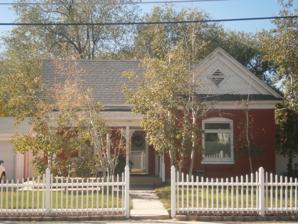
Building: Hyrum and Selma Erickson Jacobson House
Country: United States of America
Year built: 1914
United States historic place Hyrum and Selma Erickson Jacobson House U.S. National Register of Historic Places Show map of Utah Show map of the United States Location 8908 South 220 East, Sandy, Utah Coordinates 40°35′24″N 111°53′00″W / 40.59000°N 111.88333°W / 40.59000; -111.88333 Area 0.2 acres (0.081 ha) Built 1914 Architectural style Late Victorian MPS Sandy City MPS NRHP reference No. 99001550 Added to NRHP December 9, 1999 The Hyrum and Selma Erickson Jacobson House , at 8908 South 220 East in Sandy, Utah , was built in 1914.  It was listed on the National Register of Historic Places in 1999. It is a one-story brick cross-wing house, built upon a foundation of ashlar granite blocks.  Its original red brick exterior was painted red, and later the mortar joints between were painted white.  It has Victorian Eclectic details. References